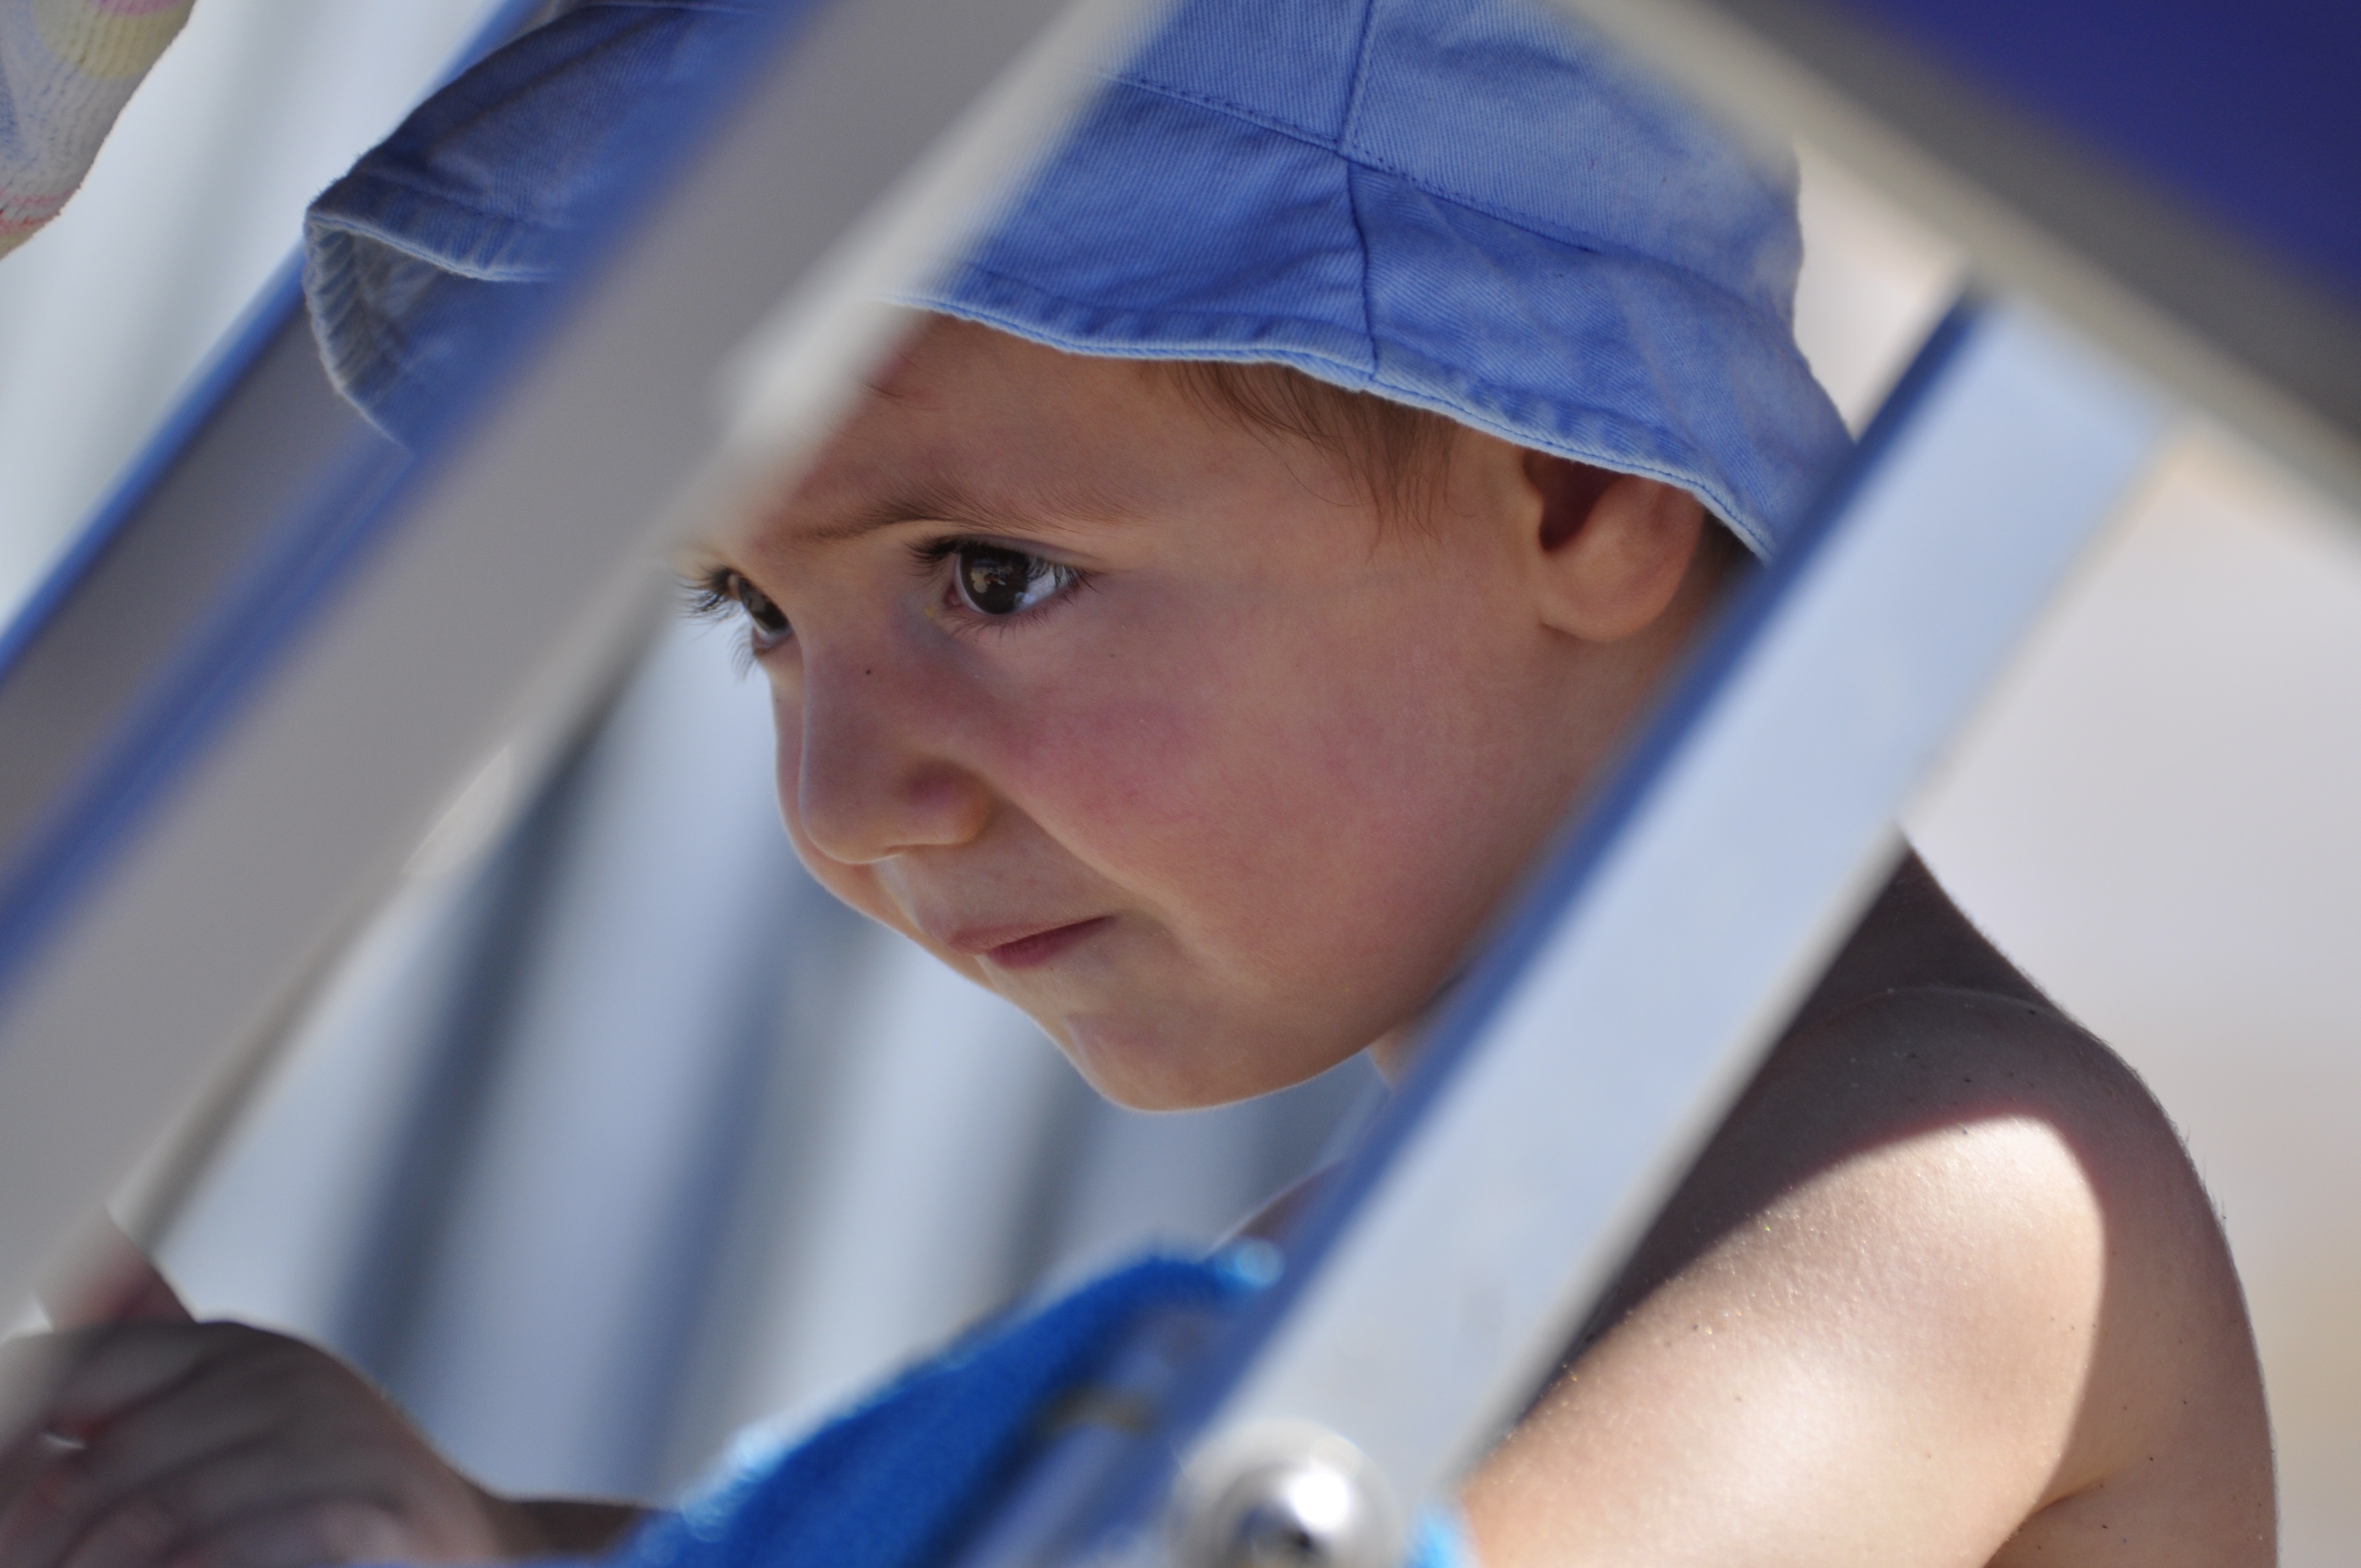
sea, person, holiday, child, blue, kids, eye